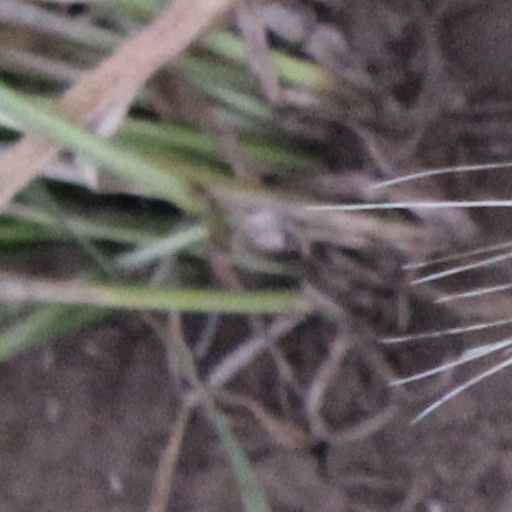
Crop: wheat